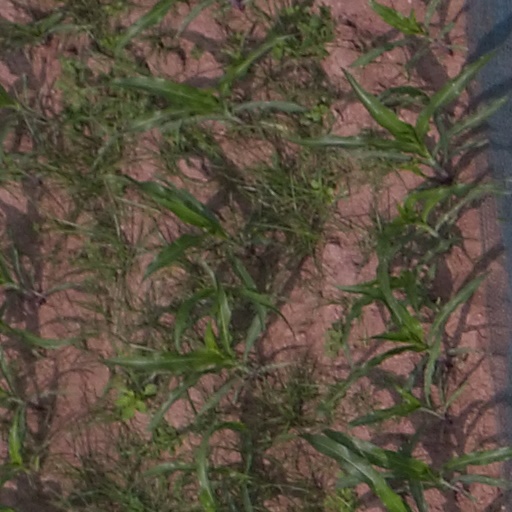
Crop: maize; corn